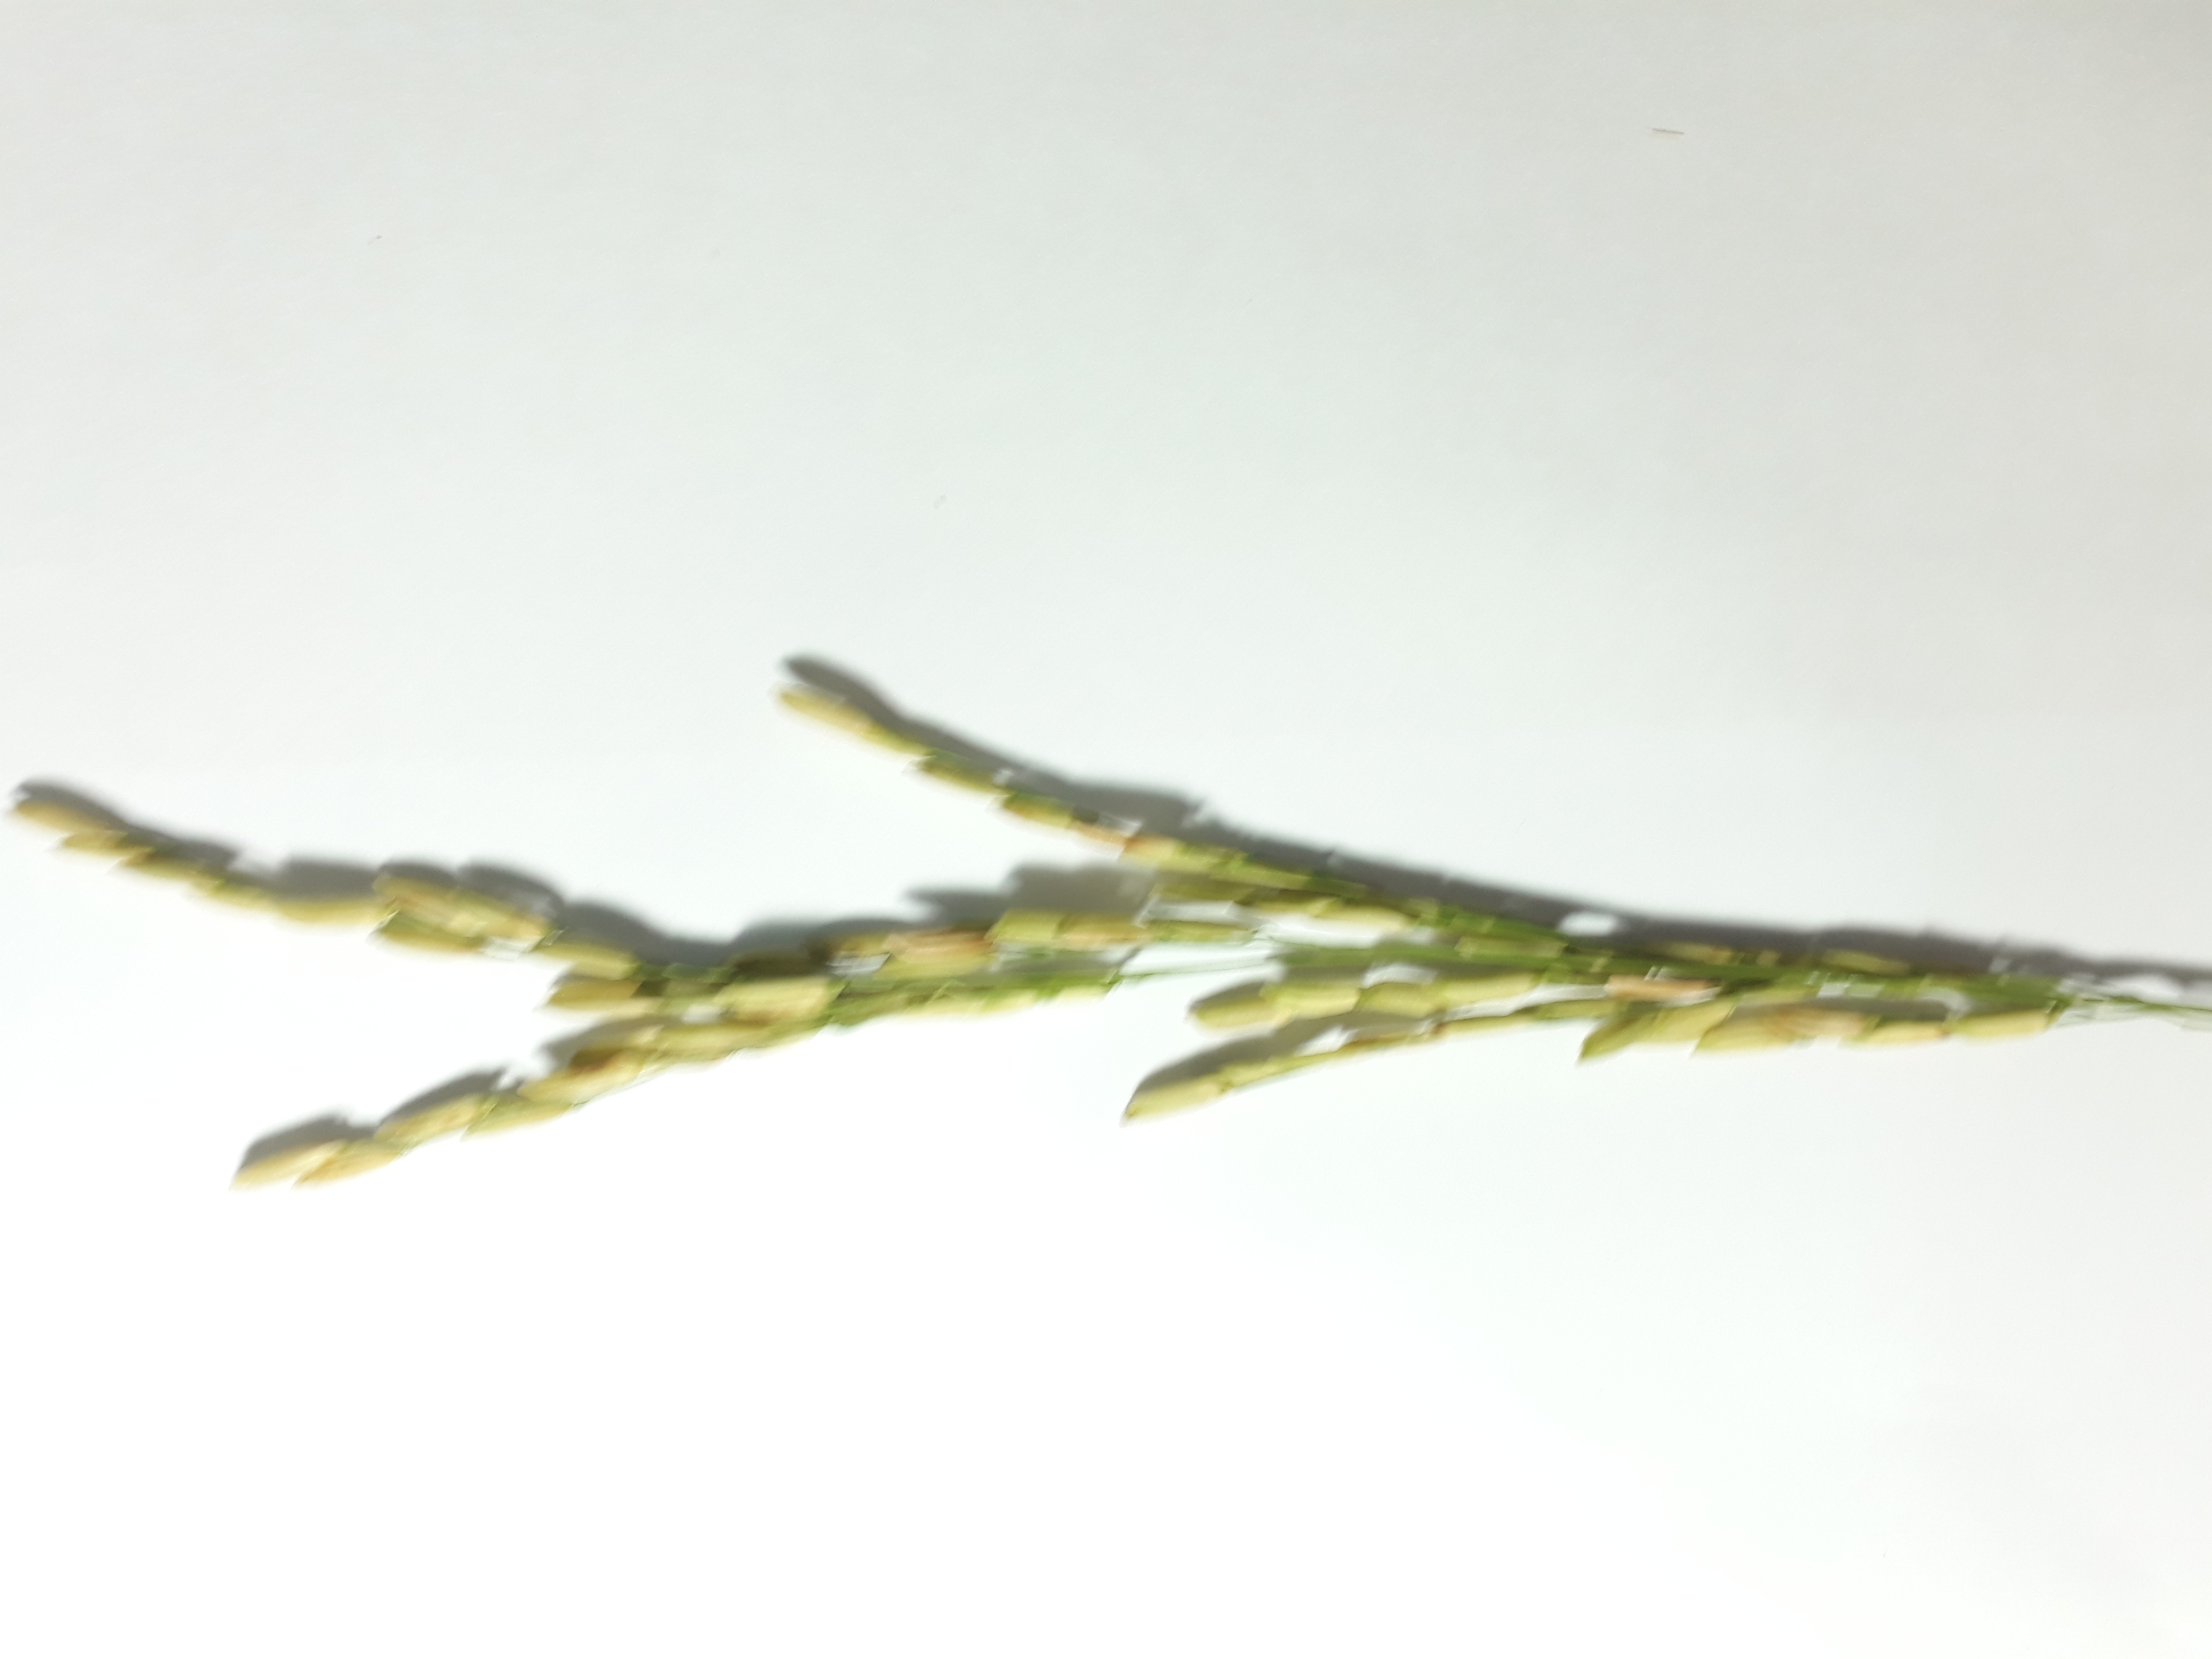
Label: Healthy